John Wayne Gacy

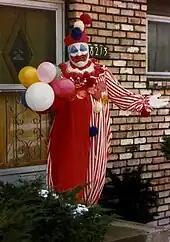
A heavy-set man in a clown costume, with balloons and waving

In Waterloo, Gacy joined the local Jaycees chapter, regularly offering extended hours to the organization in addition to the twelve- and fourteen-hour days he worked managing the restaurants. At meetings, Gacy often provided fried chicken and insisted on being called "Colonel". He and other Waterloo Jaycees were also deeply involved in drug abuse, pornography, prostitution and wife swapping. Although Gacy was considered ambitious and a braggart, the Jaycees held him in high regard for his fundraising work: in 1967 he was named "outstanding vice-president" of the Waterloo Jaycees and served on the board of directors.